Rosa Valetti

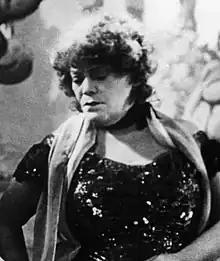
Valetti in "The Blue Angel" (1930)

Rosa Valetti (born Rosa Alice Vallentin; 25 January 1876 – 10 December 1937) was a German actress, cabaret performer, and singer.